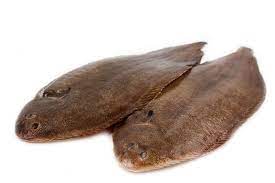
Photo bii ngeen ma envoyer, maang ciy gisaat tamit kon ñaari jën yu ndiru ñu nekk couleur bu marron. benn jën bu nekk... bu féetee càmmoñ dafa mel ni daf ko xaw a war, mel ni daf ko xaw a war. ñu nekk jën yu xaw a gàtt nag.